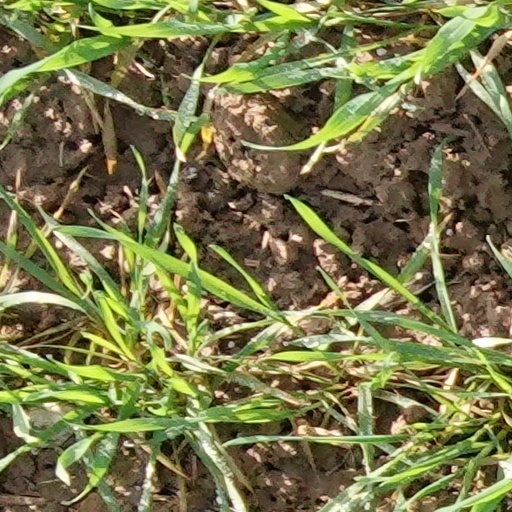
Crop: wheat